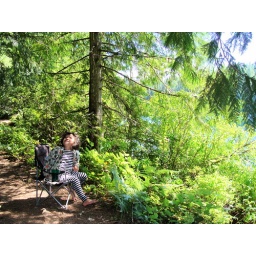
girl by the lake 2